Antoine Chintreuil

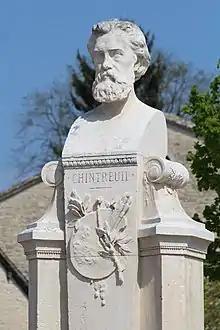
Chintreuil's monument in Pont-de-Vaux.

On August 8, 1873, Chintreuil "died as he had lived, in the arms of Desbrosses." His last completed painting was "Pluie et soleil (Rain and Sun)", shown at the Paris Salon of 1873. Henriet believed that Chintreuil "exhaled his last breath in this heartbreaking elegy which, in the form of a struggle between the opposing forces of nature, sings the eternal duality of the human soul, whose brief joys are so quickly crossed by sorrow."